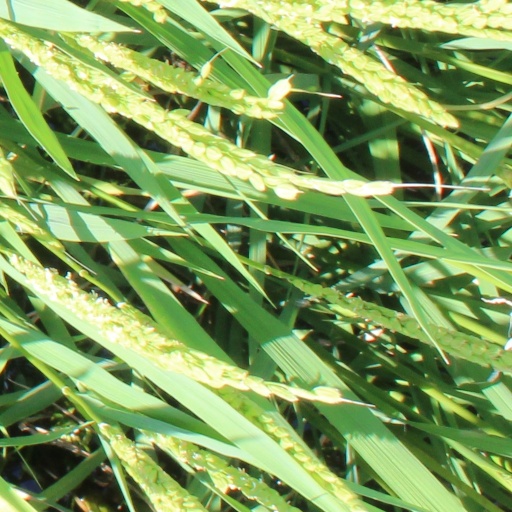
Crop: rice